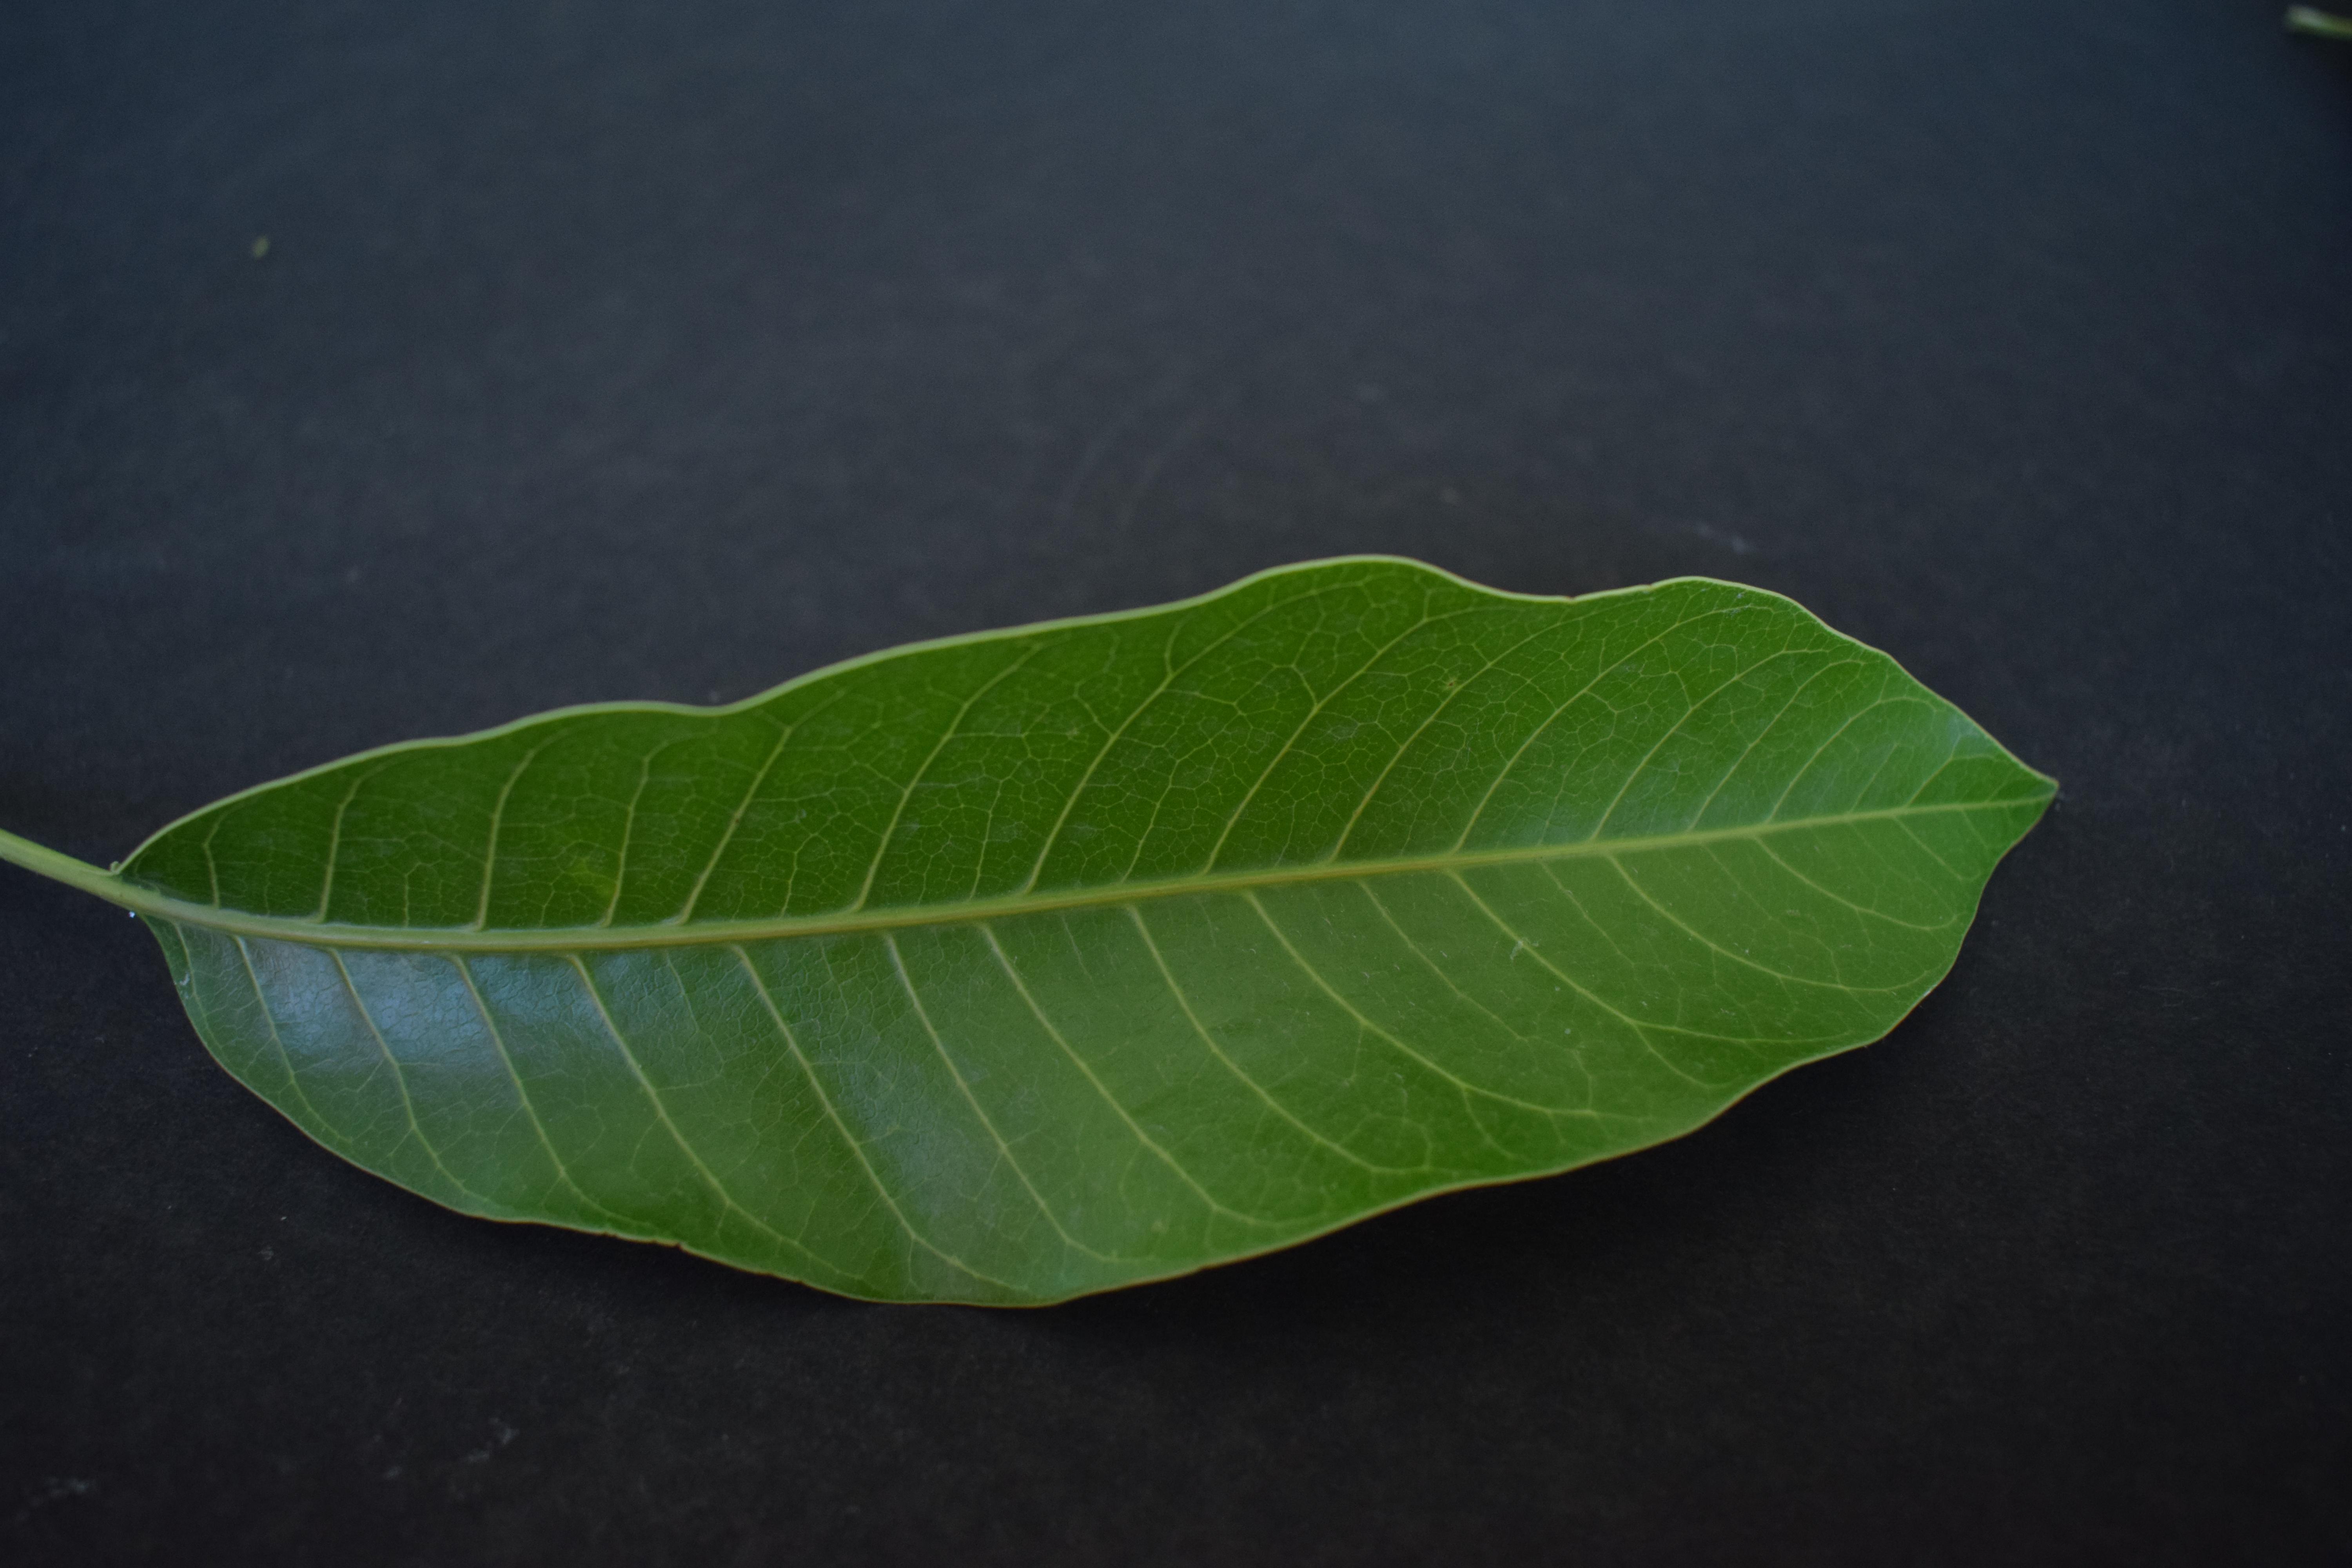
Plant species: Mango